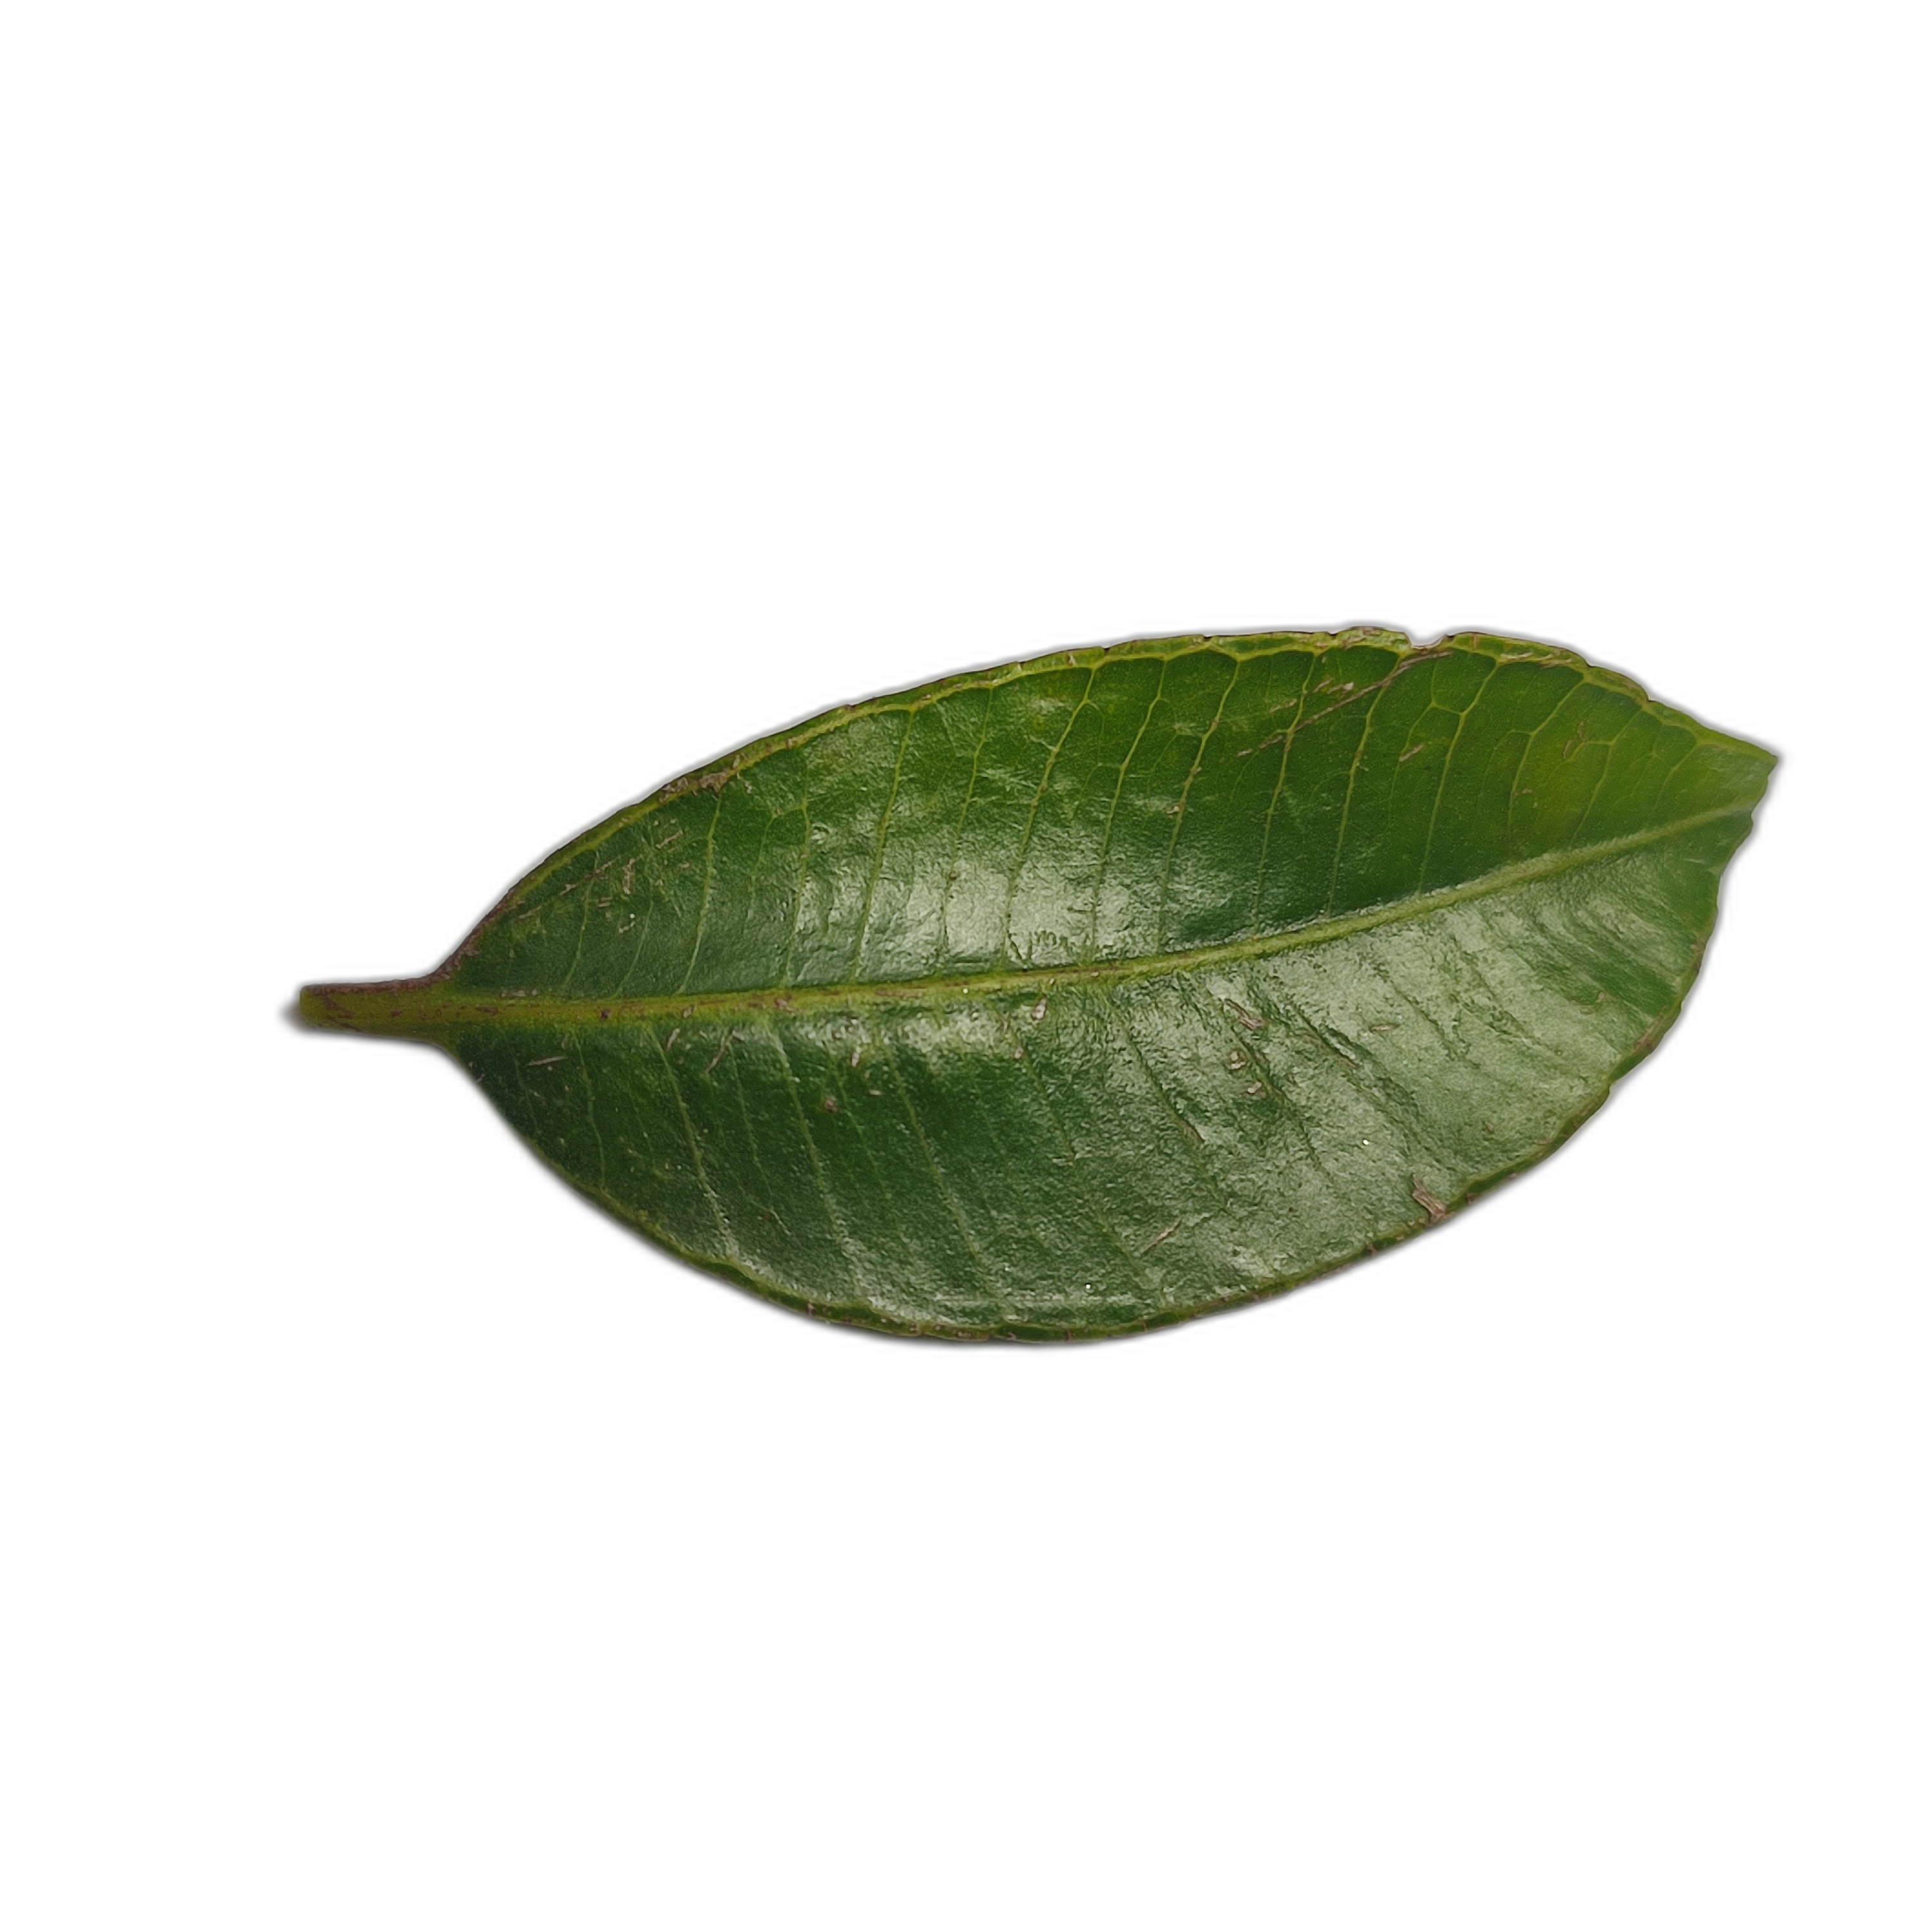
Label: healthy